Chicago Tafia

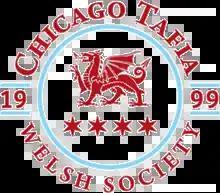
Chicago Tafia logo

The Chicago Tafia Welsh Society (also known as the Chicago Tafia) is an expatriate Welsh group formed in Chicago, Illinois, USA, in 1999. As one of the youngest and most contemporary Welsh groups in North America, the society strives to provide a link between the present culture of Wales and the Chicago area.